Ramnivas Rawat

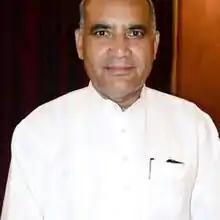

Ramnivas Rawat (born 21 January 1960) is an Indian politician serving as Madhya Pradesh Working President of the Indian National Congress